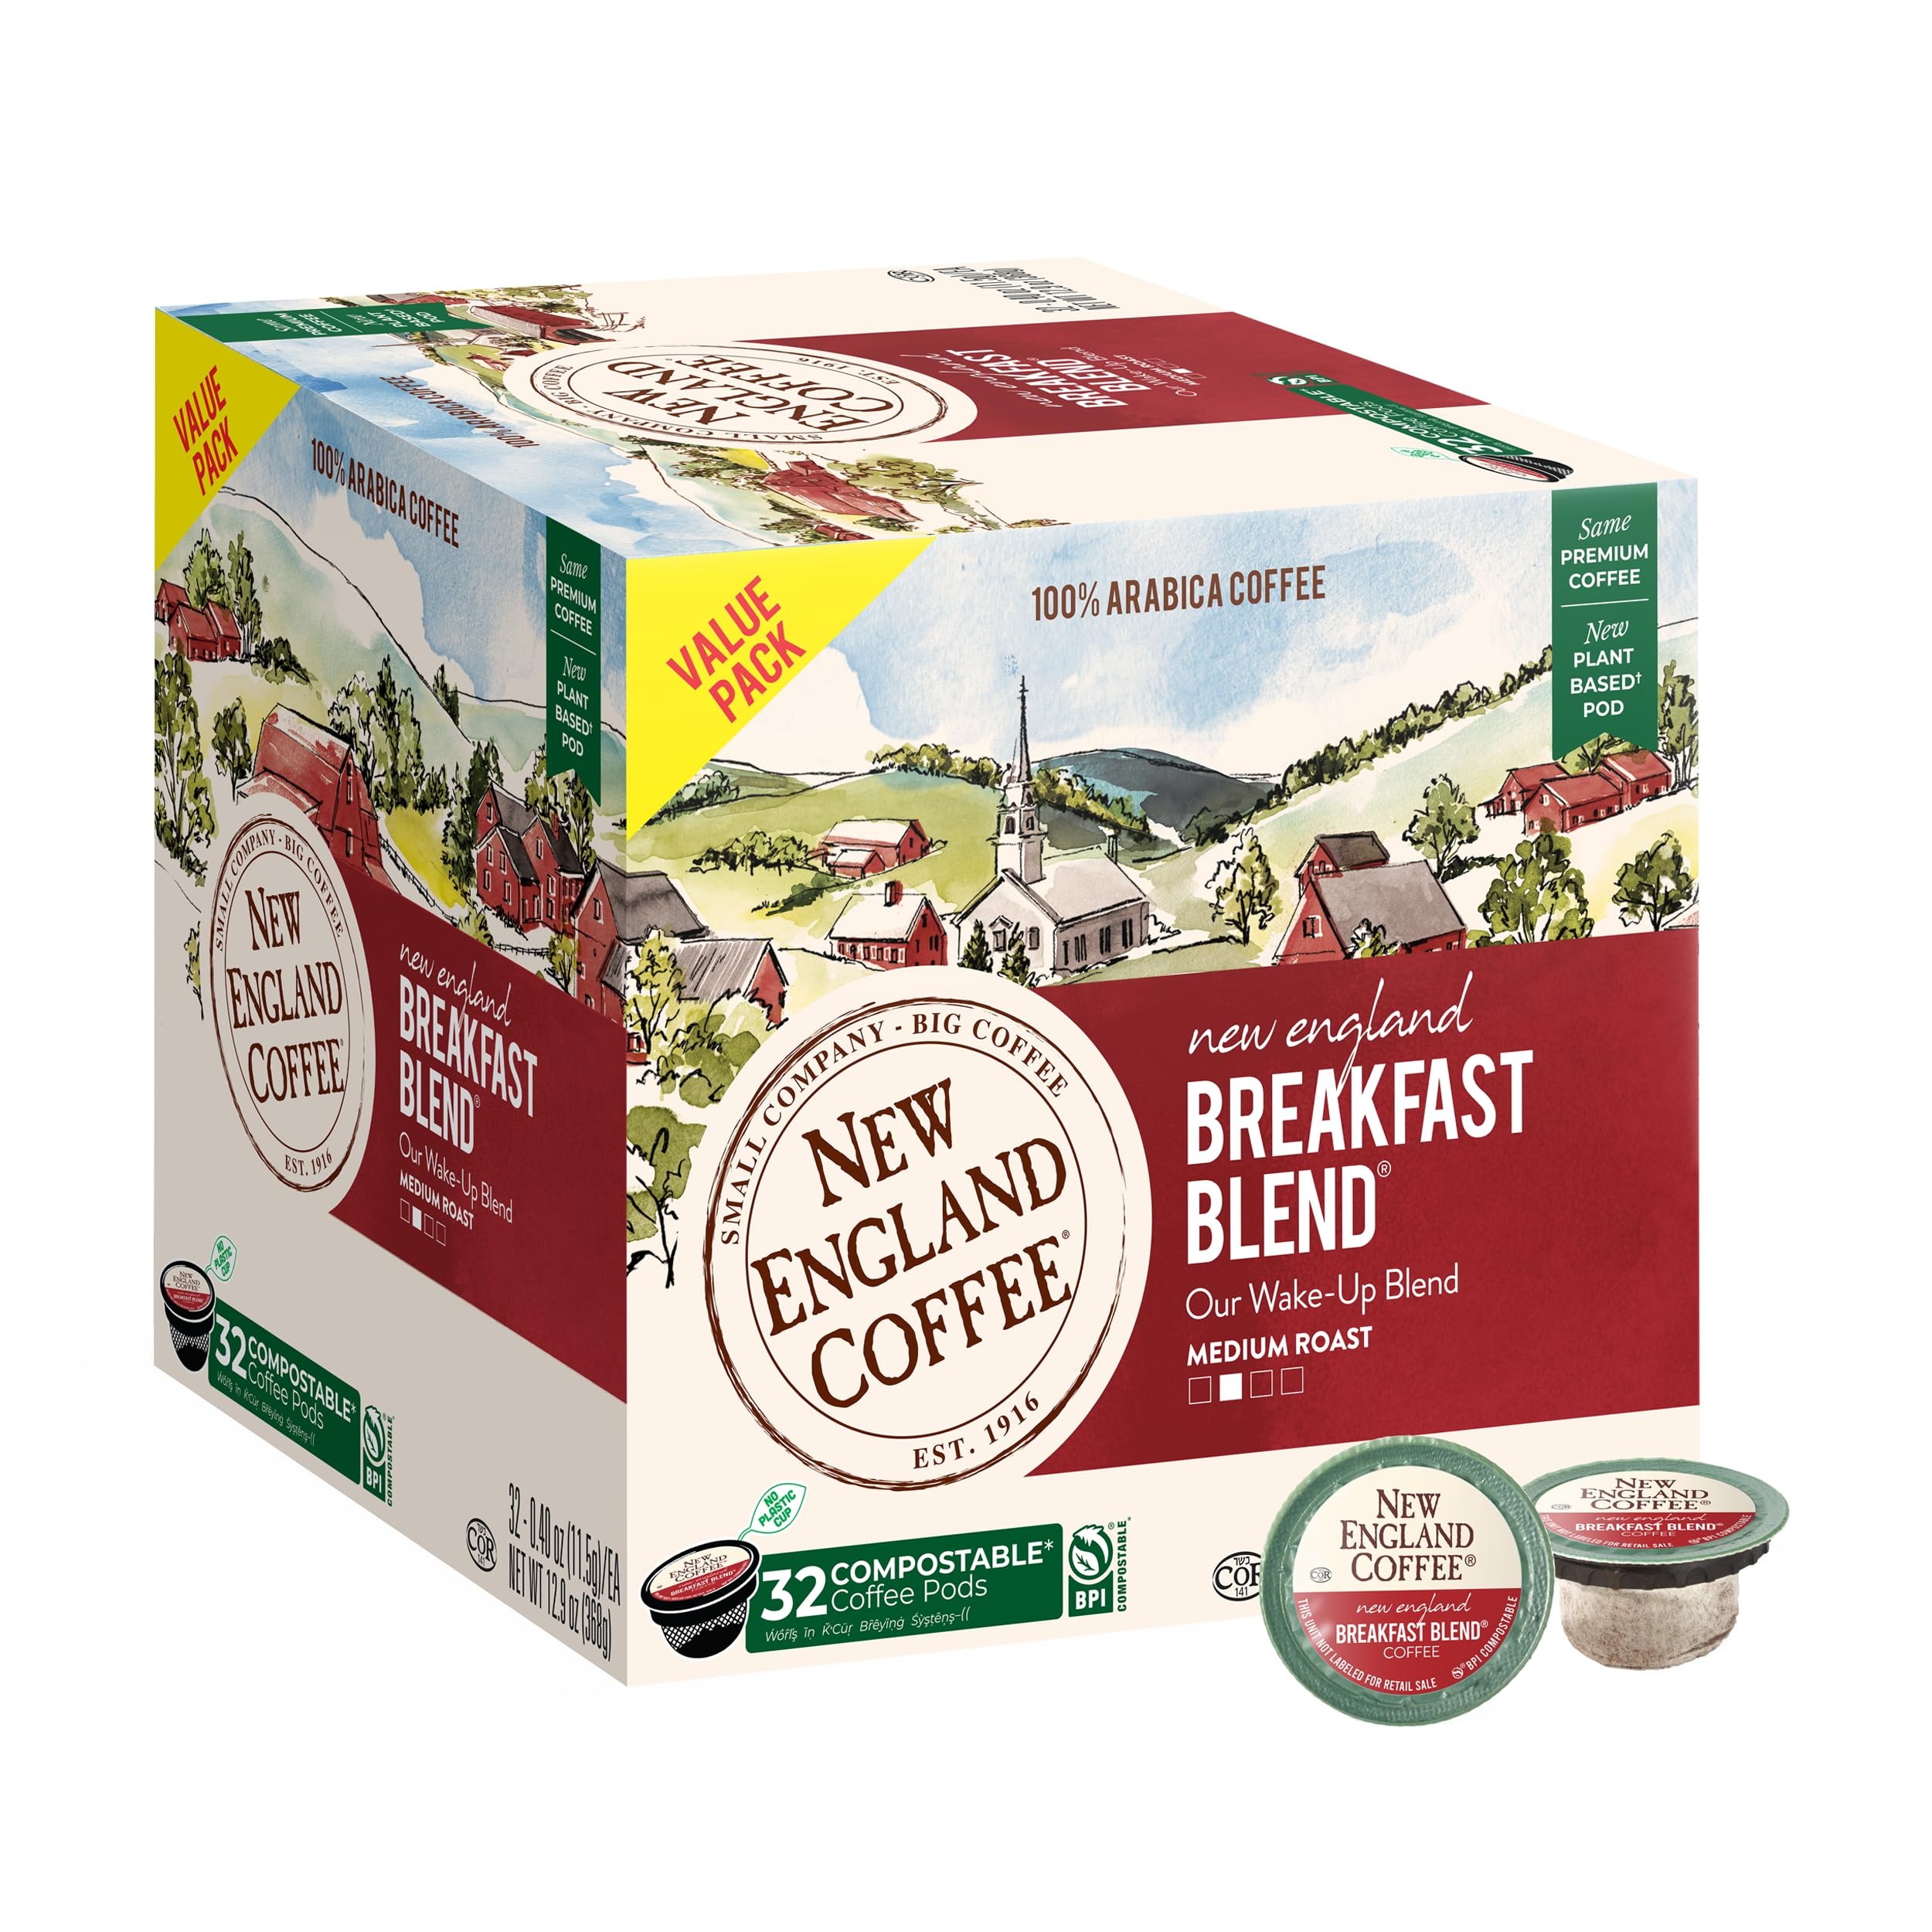
Item Name: New England Coffee Breakfast Blend Medium Roast Single Serve Pods, 32ct Box (Pack of 1)
Bullet Point 1: New England Breakfast Blend Coffee - medium roast: Our signature wake me up medium roast delivers a hearty cup of coffee. Featuring the finest beans from Africa, Central and South America for an amazing aroma and rich taste
Bullet Point 2: Small Batch Roast: Sourced from the finest coffee growing regions, our premium coffees are always 100% Arabica coffee beans that are small batch roasted for consistently balanced flavor every time
Bullet Point 3: Single Serve Coffee Pods: 100% Arabica coffee beans sourced from the world’s best coffee-growing regions; our pods use innovative plant-based* mesh to reduce plastic waste; commercially compostable and fresher than ever! *min 90% bio-based, including coffee
Bullet Point 4: NEW ENGLAND COFFEE IS DEDICATED TO ONE THING - THE ART OF ROASTING COFFEE: We’ve roasted our premium coffee the same time-tested way for over 100 years for a better-quality coffee experience you can see, smell and taste.
Bullet Point 5: Sustainability: With the changing climate in mind, our Sustainable Cup Project is designed to plant a better tomorrow. Results provide social, economic and environmental enhancements for farmers and their communities
Value: 32.0
Unit: Count

Price: 25.34